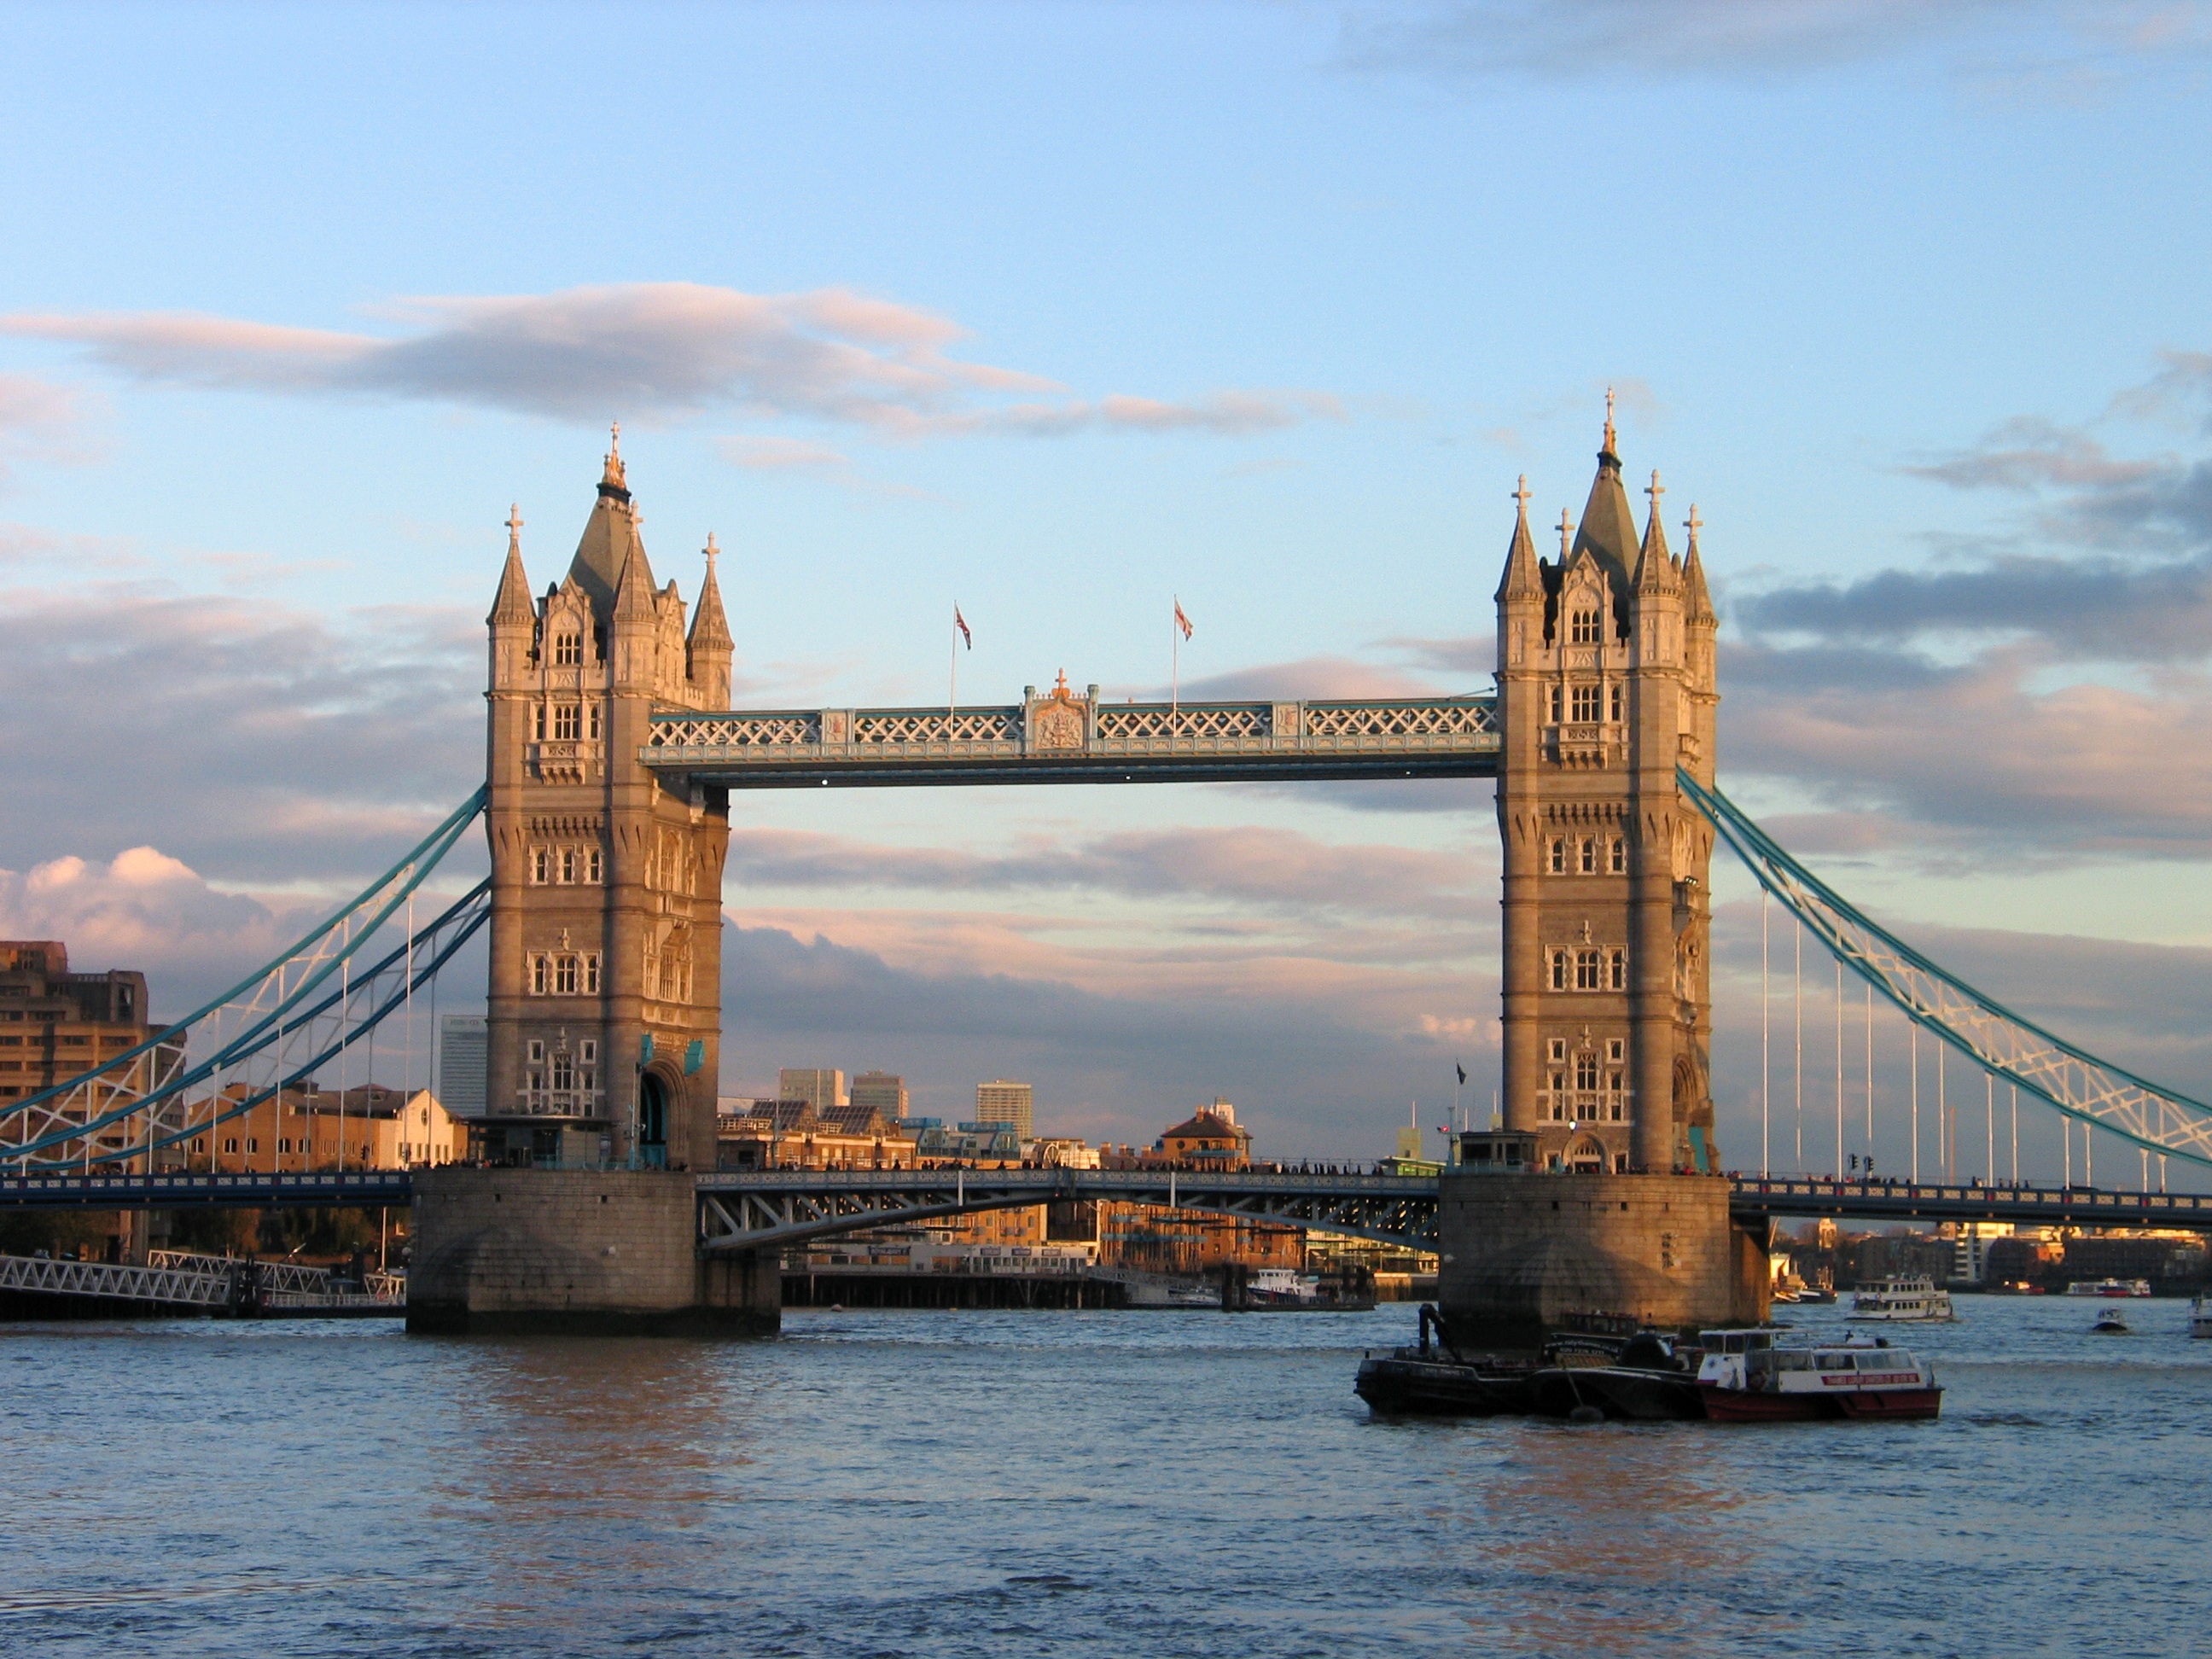
bridge, skyline, city, river, cityscape, dusk, landmark, harbor, port, tower bridge, waterway, england, london, river thames, cable stayed bridge, nonbuilding structure